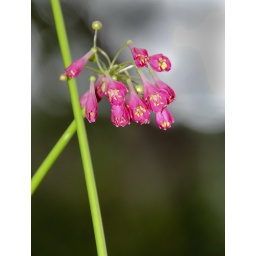
44/365. a single stemmed cluster of pink trumpet shaped flowers in the morialta falls park